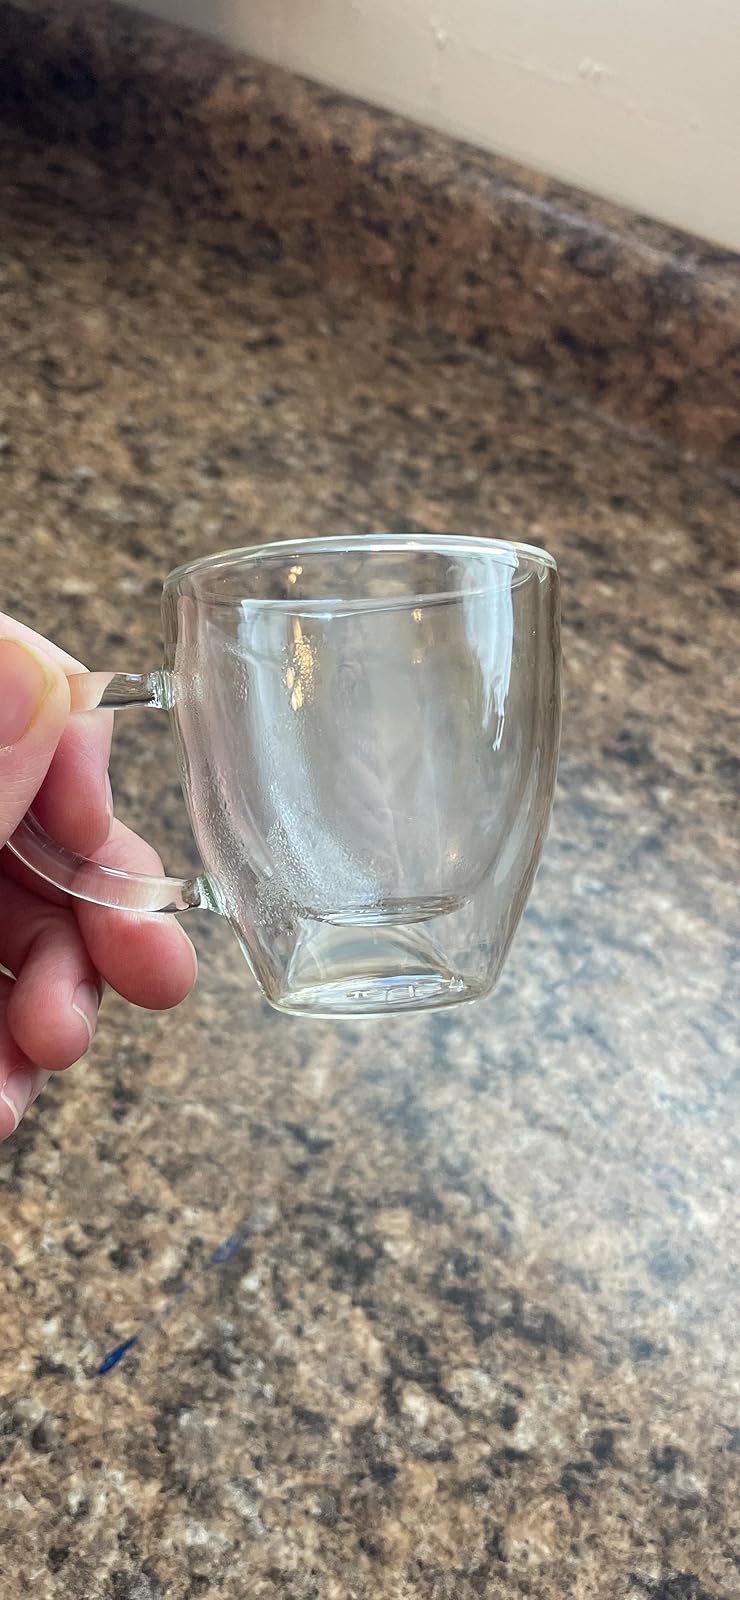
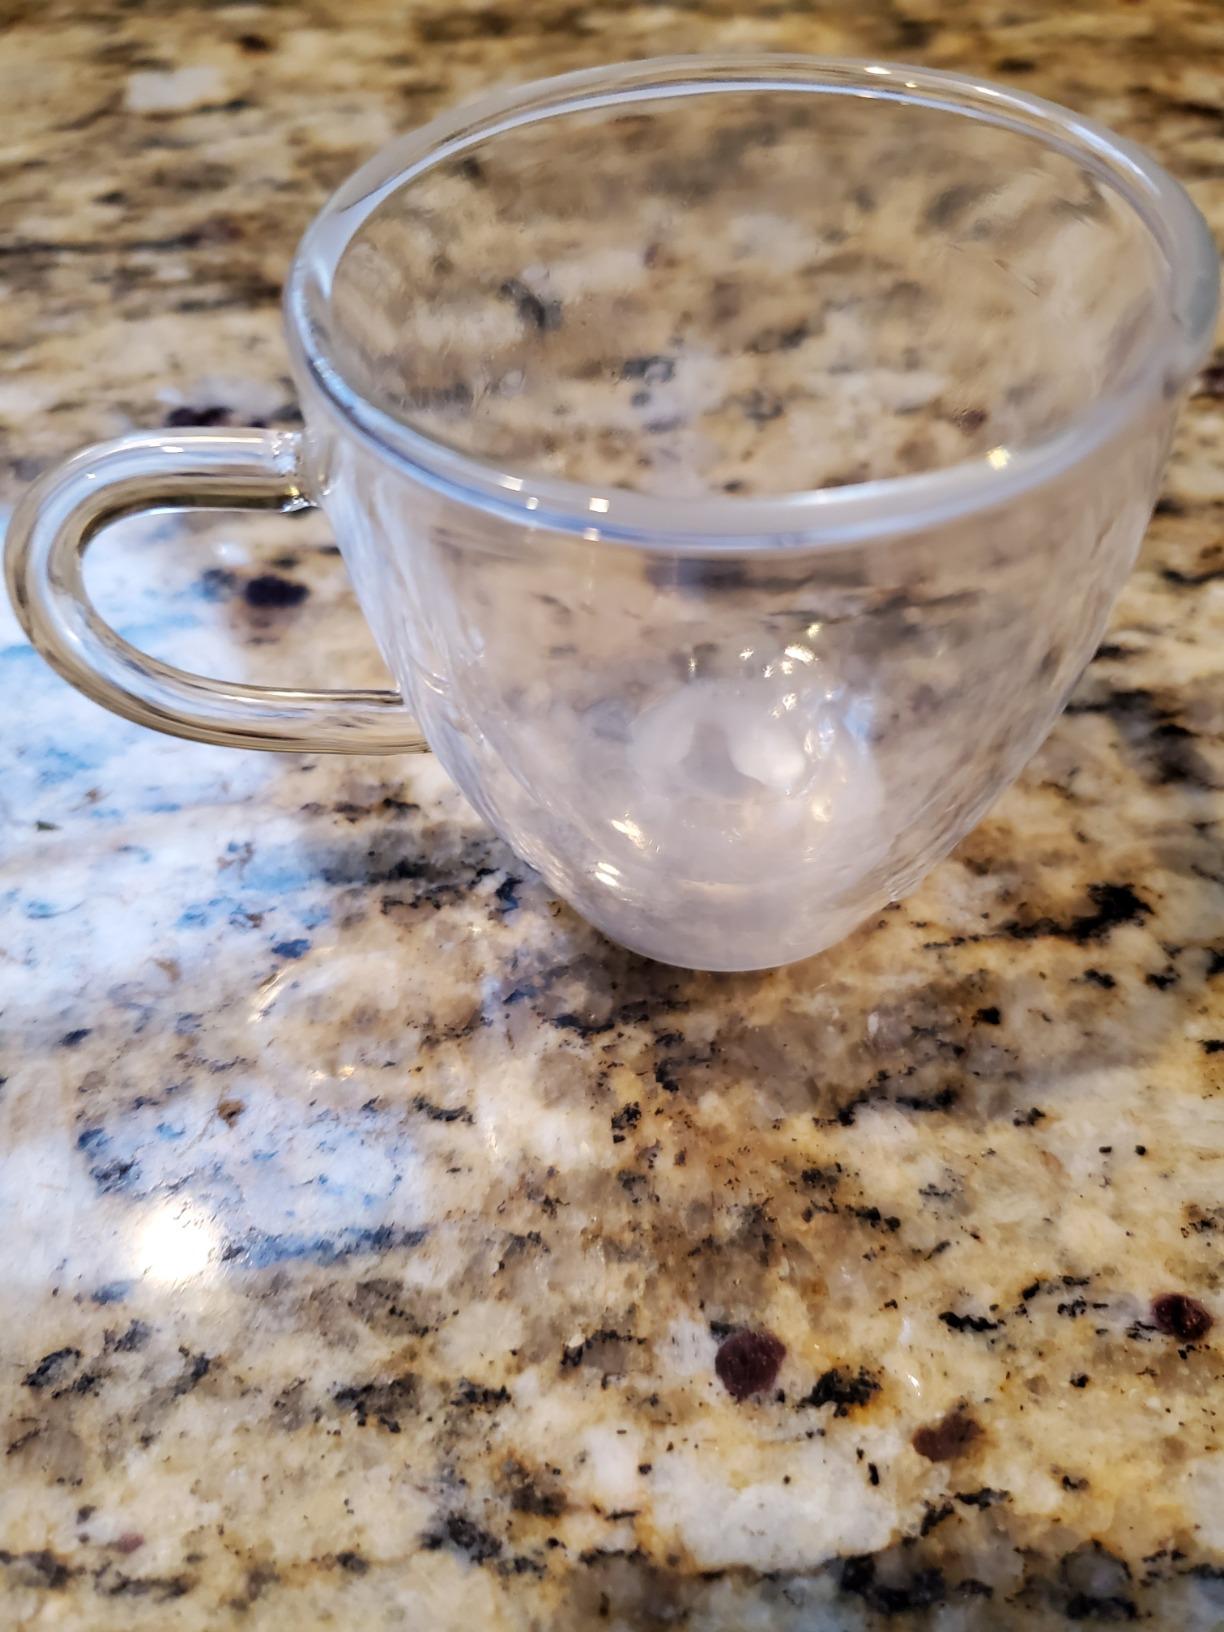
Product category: items_mug
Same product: yes